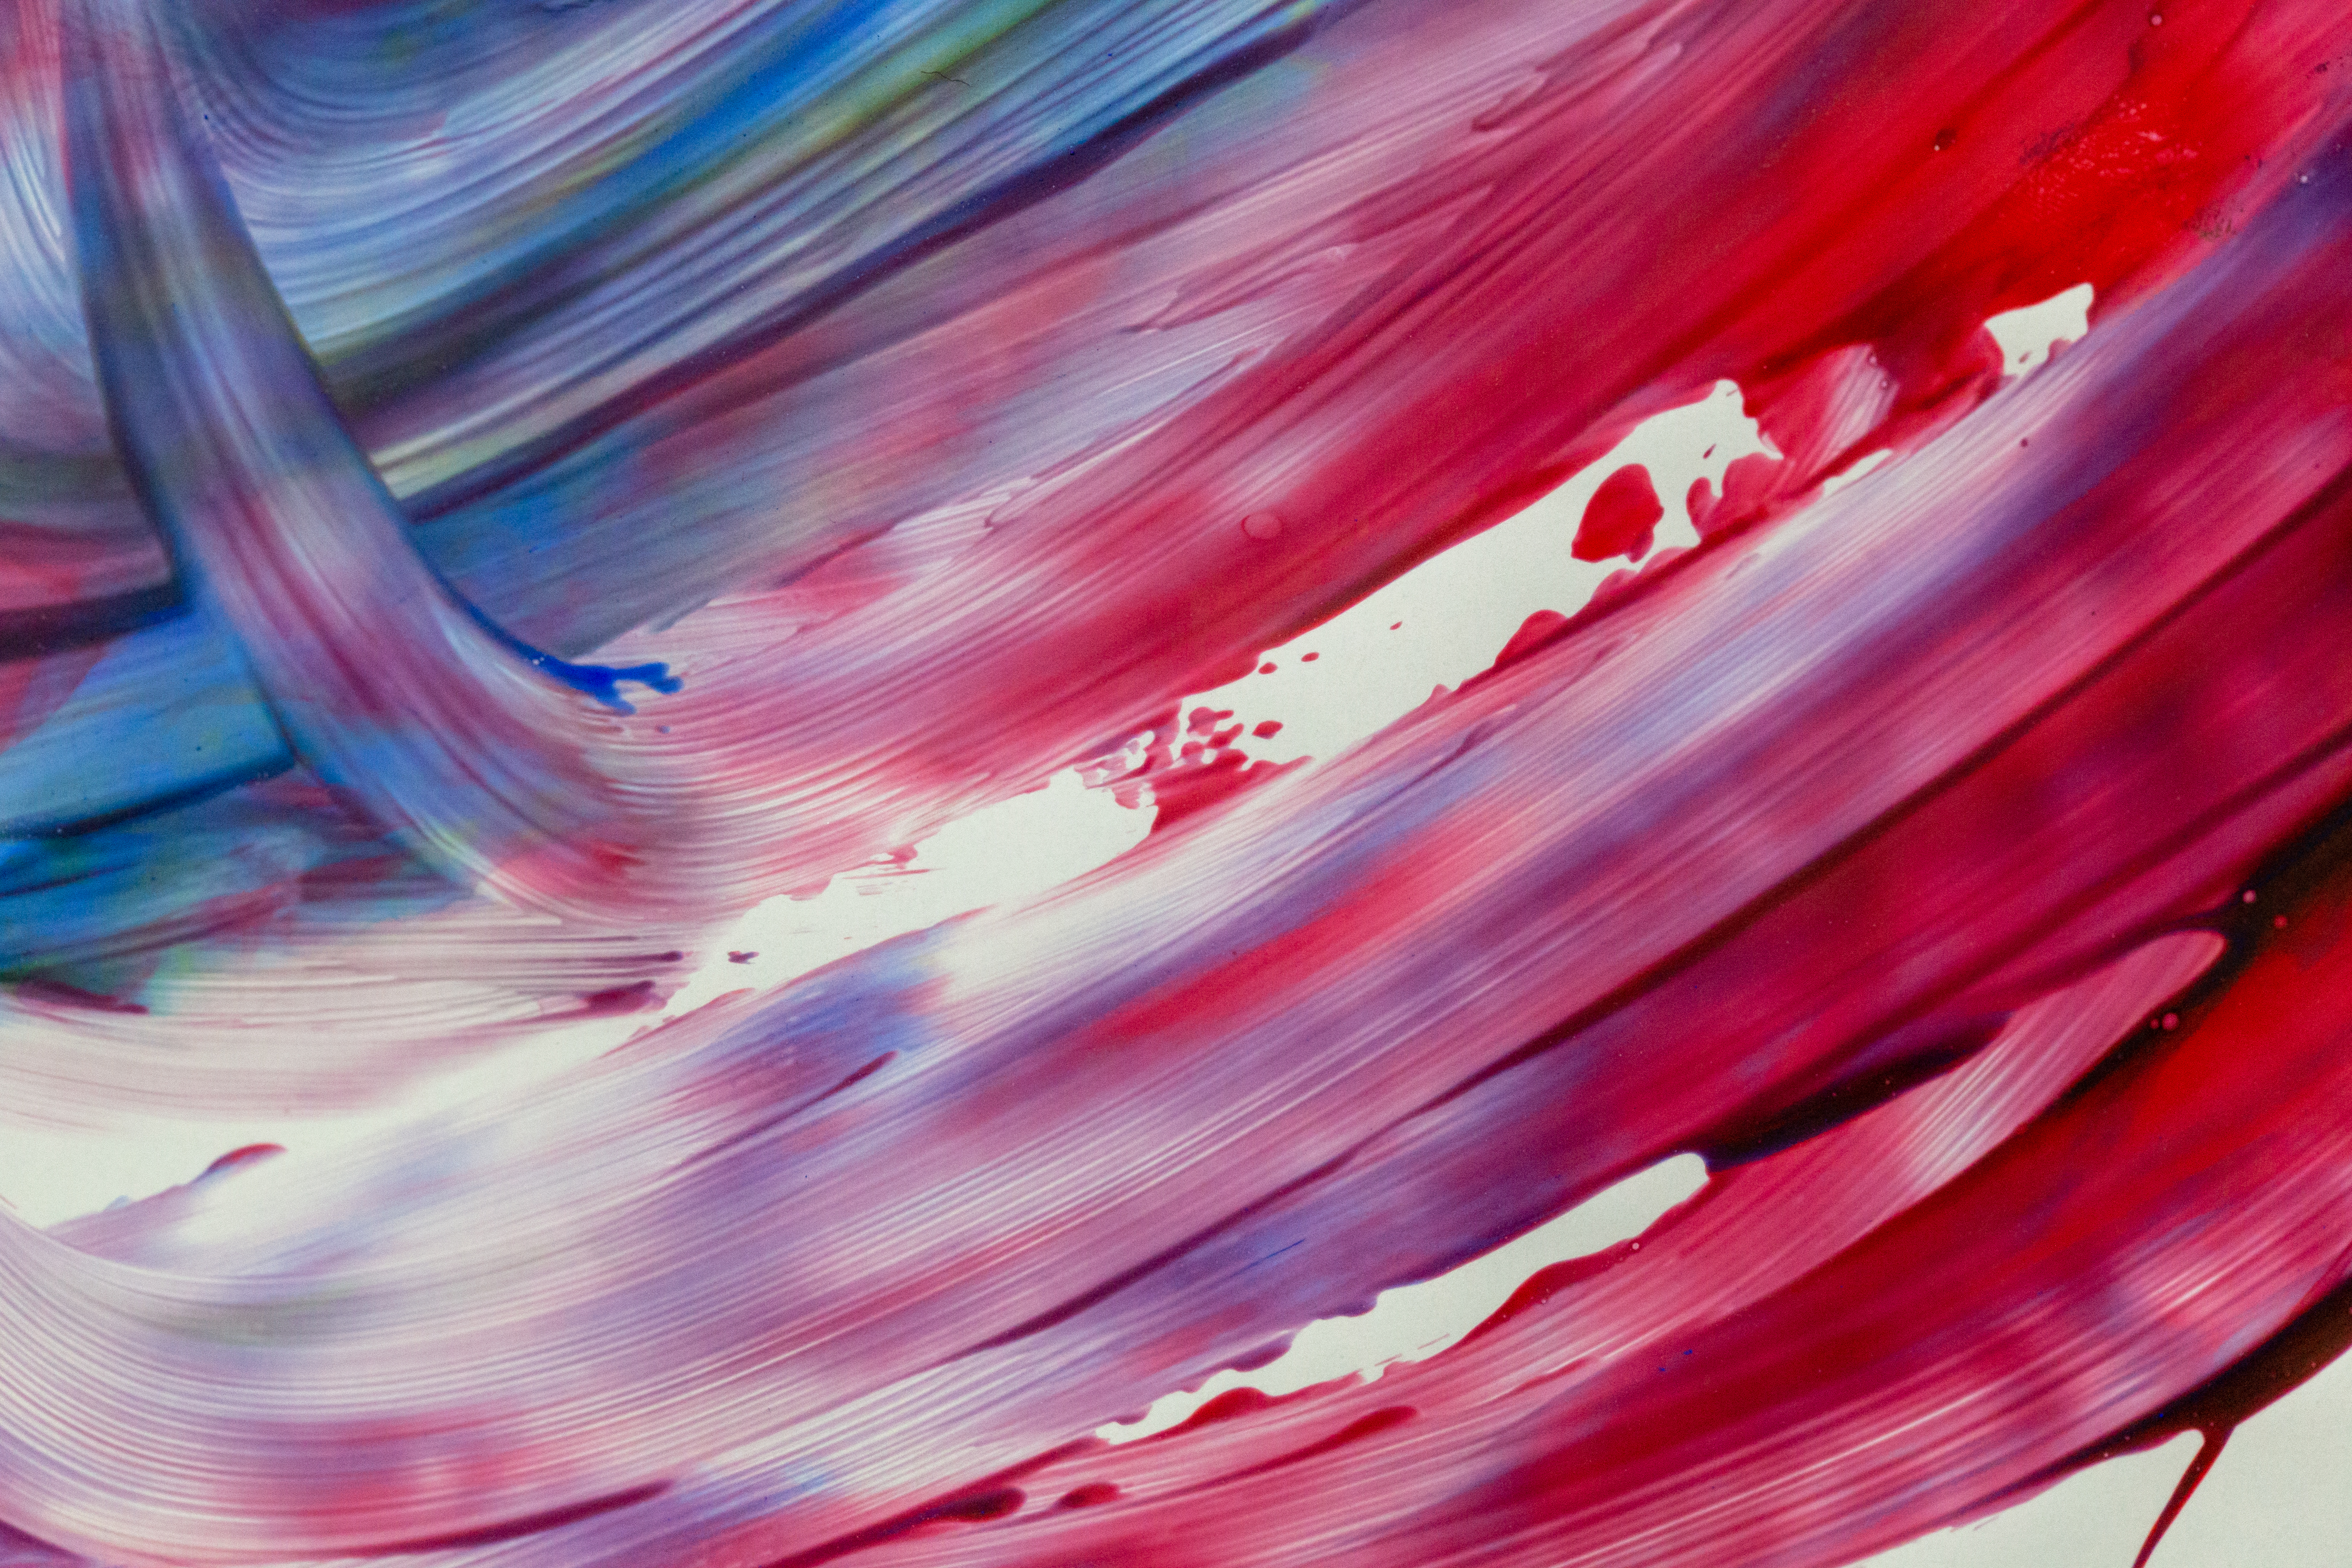
red, pink, blue, light, purple, water, magenta, sky, line, acrylic paint, pattern, watercolor paint, graphic design, graphics, textile, painting, muscle, illustration, wave, cg artwork, plant, art, paint, Colorfulness